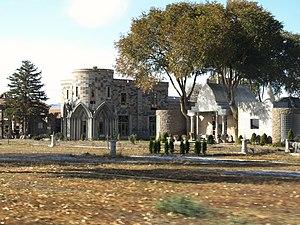
Wabuska est une localité américaine située dans le comté de Lyon, dans le Nevada.